Muniz M-7

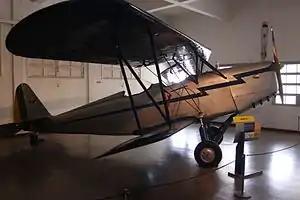

The Muniz M-7 was a two-seat primary training biplane with tandem open cockpit and powered by a 130 hp (197 kW) de Havilland Gipsy Major engine. Designed by Lieutenant-Colonel Antonio Muniz, a serving officer in the Brazilian Air Force, as a primary trainer. It was the first production aircraft designed in Brazil. The M-7 prototype was built at the Central Aeronautics Park (Afonsos Air Force Base) and was first flown in October 1935. Production aircraft were built by Companhia Nacional de Navegação Aérea (CNNA) at Viana Island, (Rio de Janeiro). 11 aircraft were flown from 1937–1941 by the Military Aviation School based in Campo dos Afonsos, with the remaining 17 aircraft being sent to flying clubs.